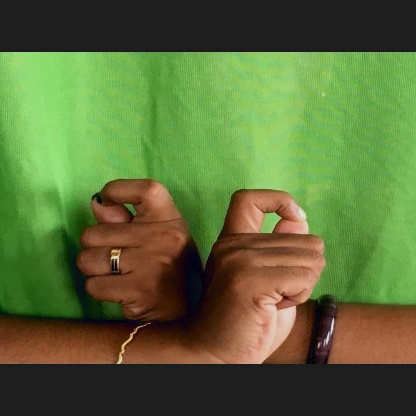
Mudra: Berunda